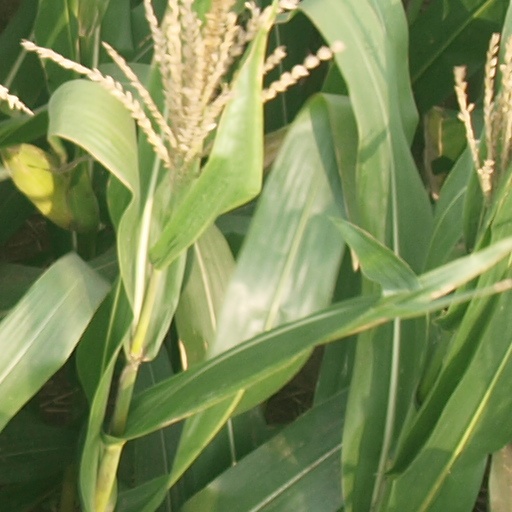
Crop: maize; corn